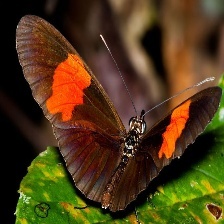
Species: RED POSTMAN
Butterfly family (ImageNet category): monarch